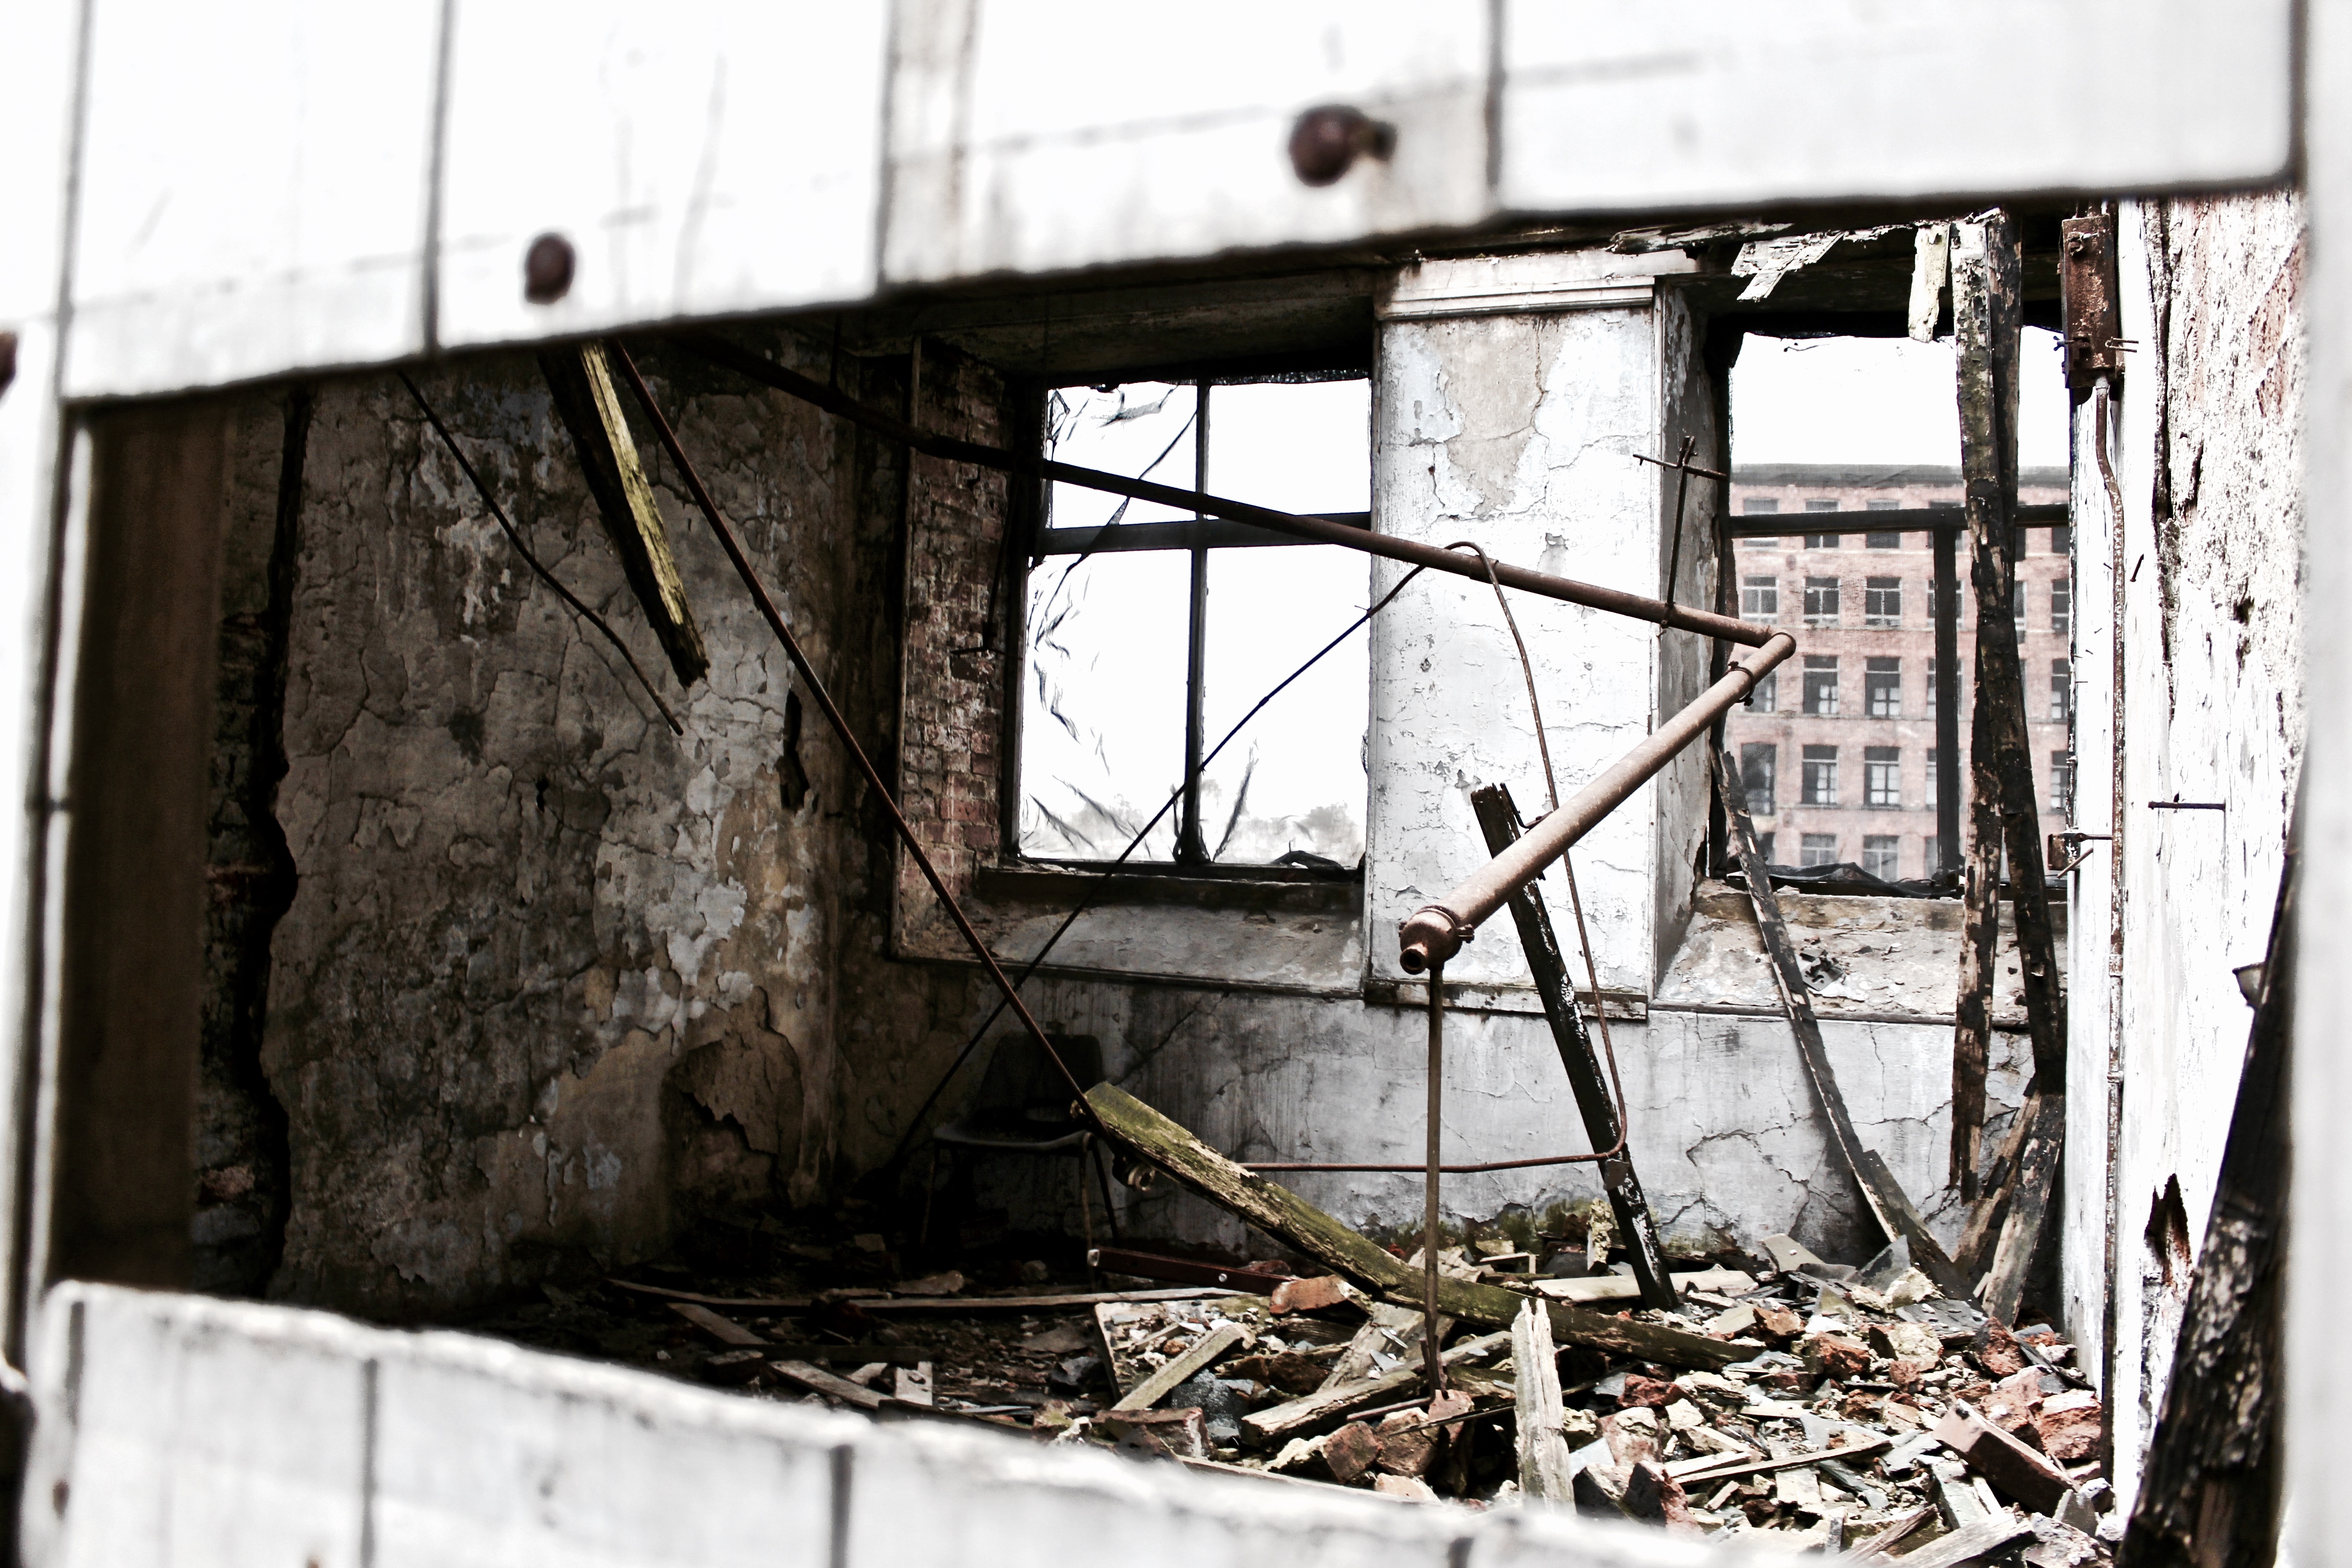
wood, house, window, building, old, transport, vehicle, industry, destroyed, wreck, damage, debris, urban area